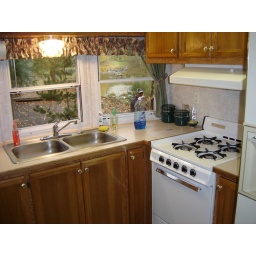
Propane stove in kitchen